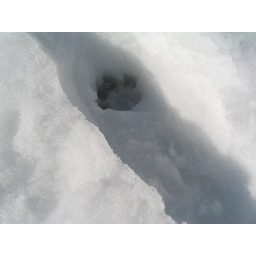
A dog footprint in a person footprint.Don't worry, he's following in your footsteps :)